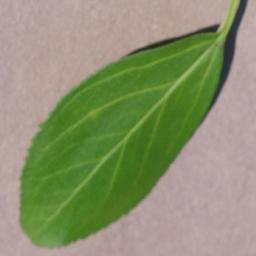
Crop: cherry
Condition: (including_sour)_healthy